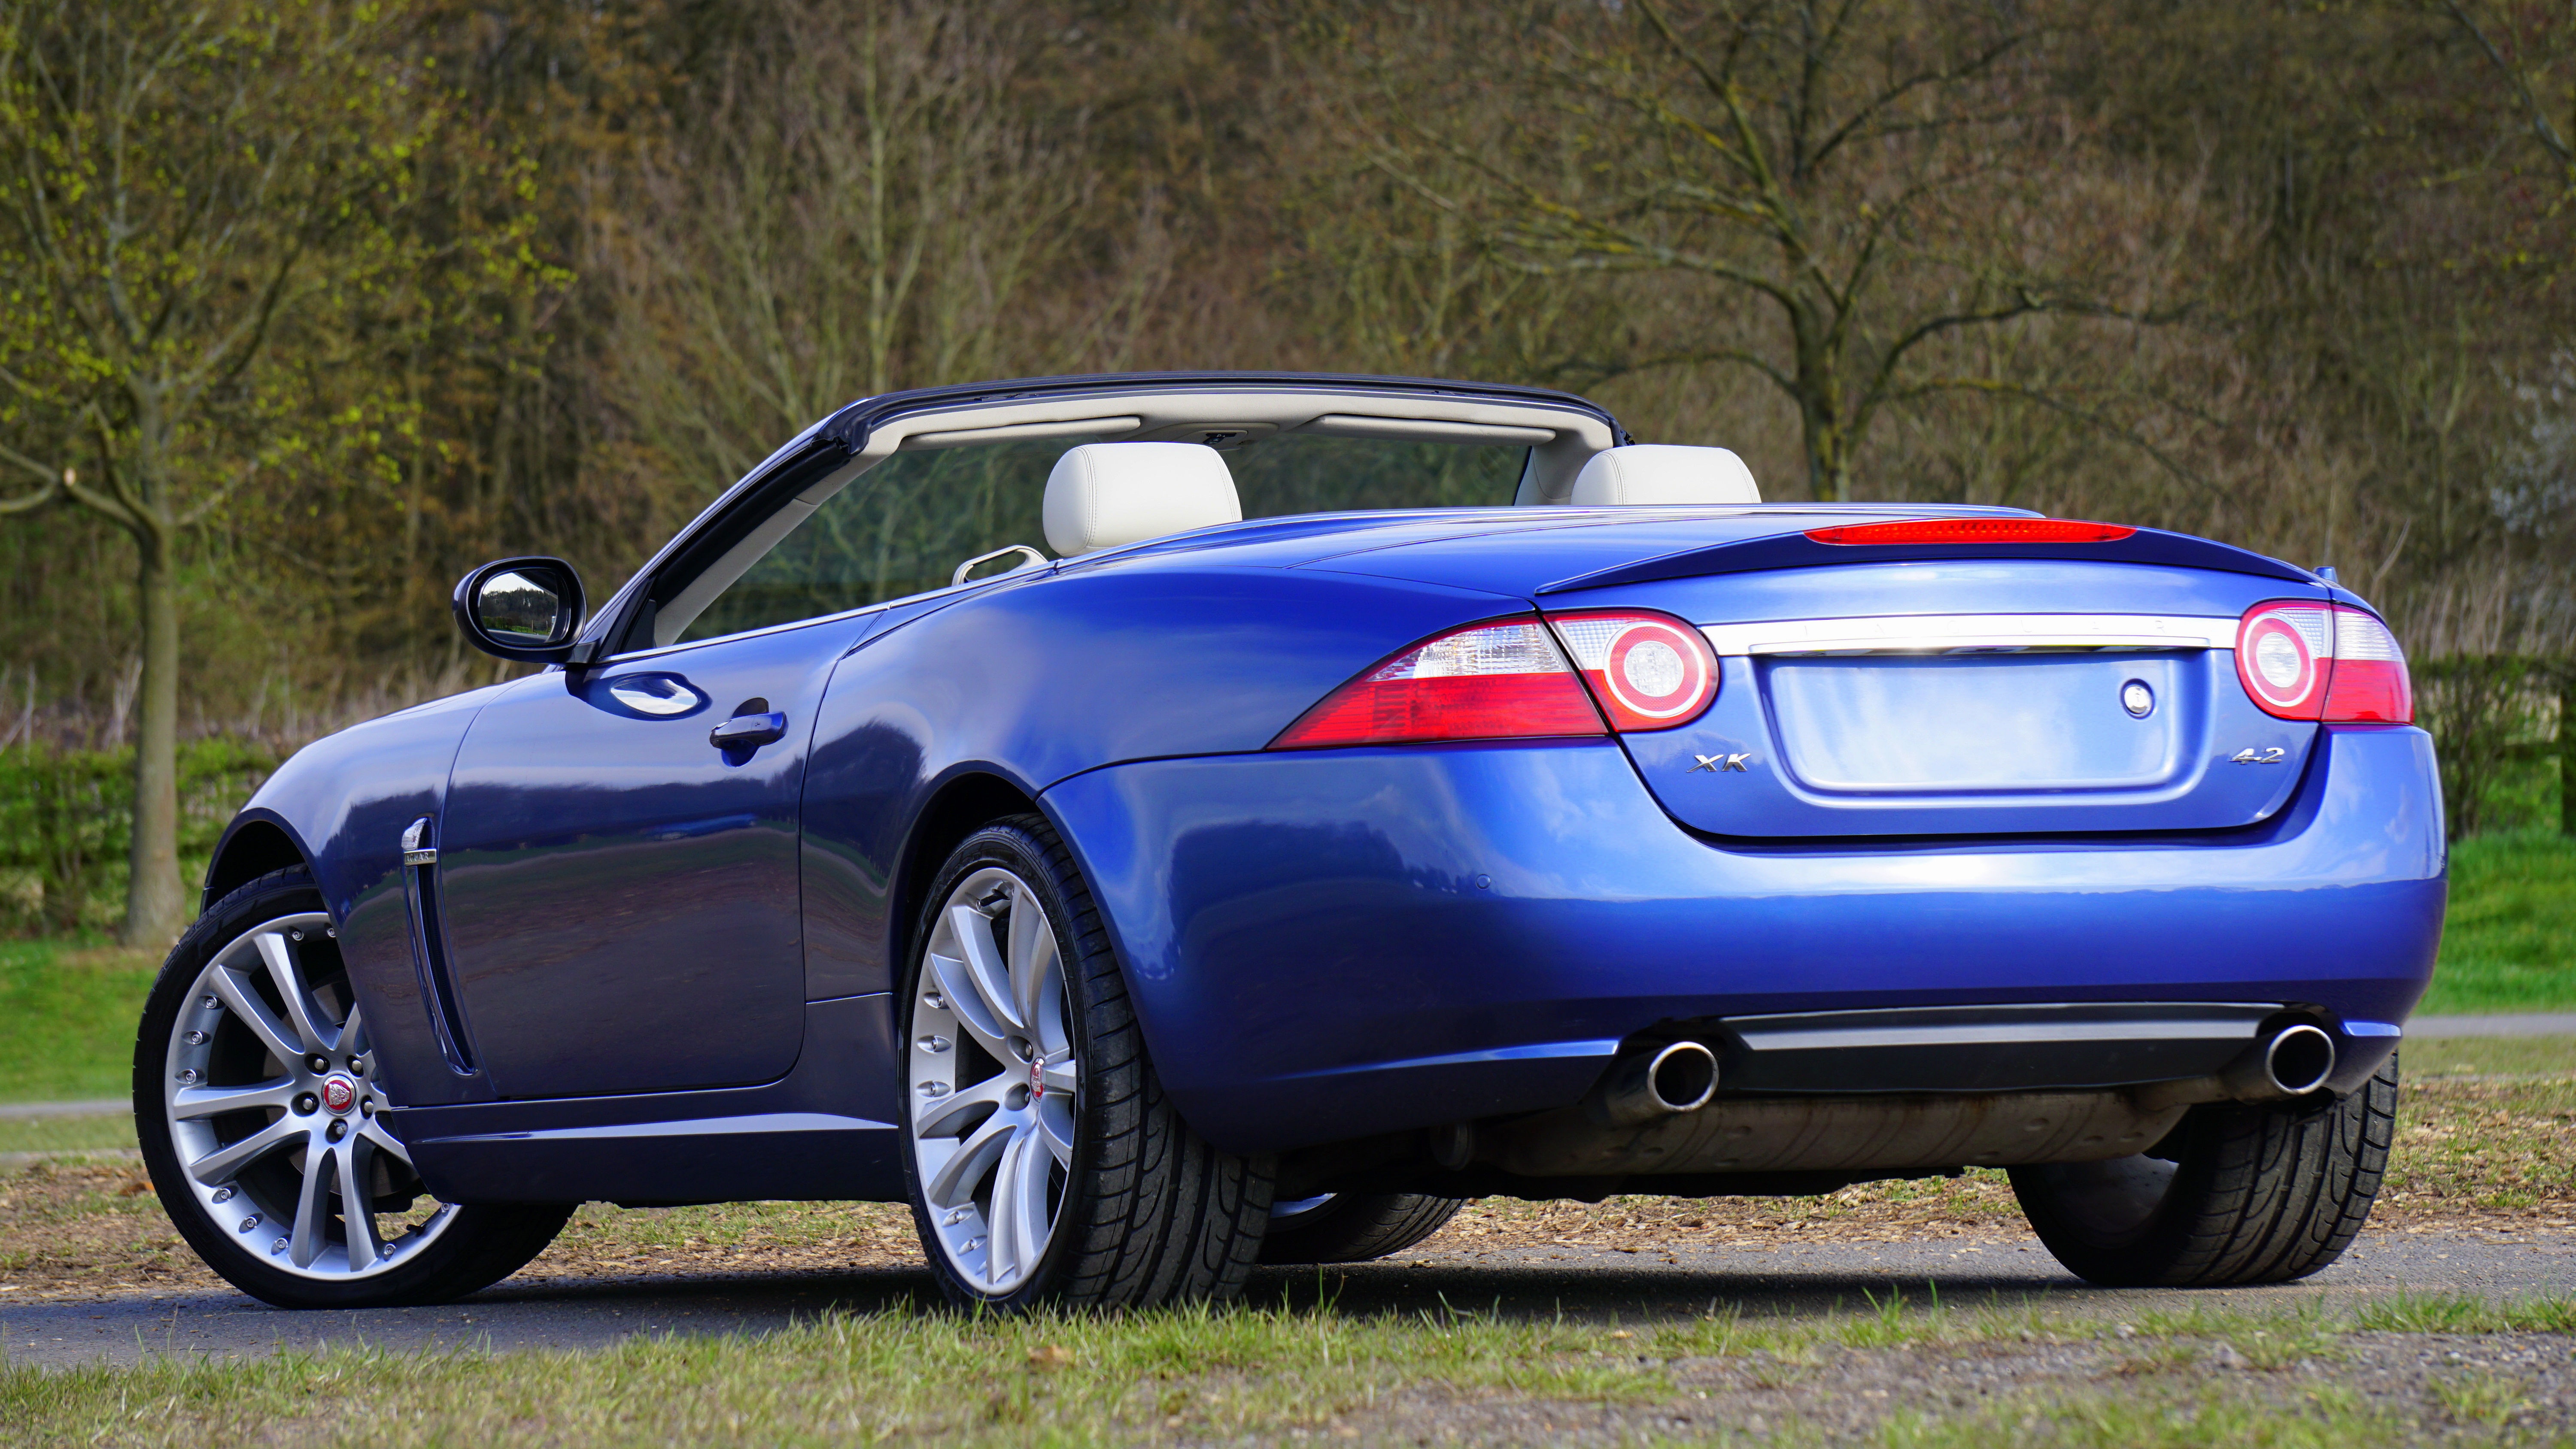
car, wheel, automobile, transportation, transport, vehicle, auto, machine, speed, modern, automotive, sports car, bumper, power, luxury, motor, jaguar, convertible, expensive, coupe, fast, shiny, sportscar, land vehicle, prestige, jaguar xk, automobile make, automotive exterior, automotive design, luxury vehicle, performance car, executive car, personal luxury car